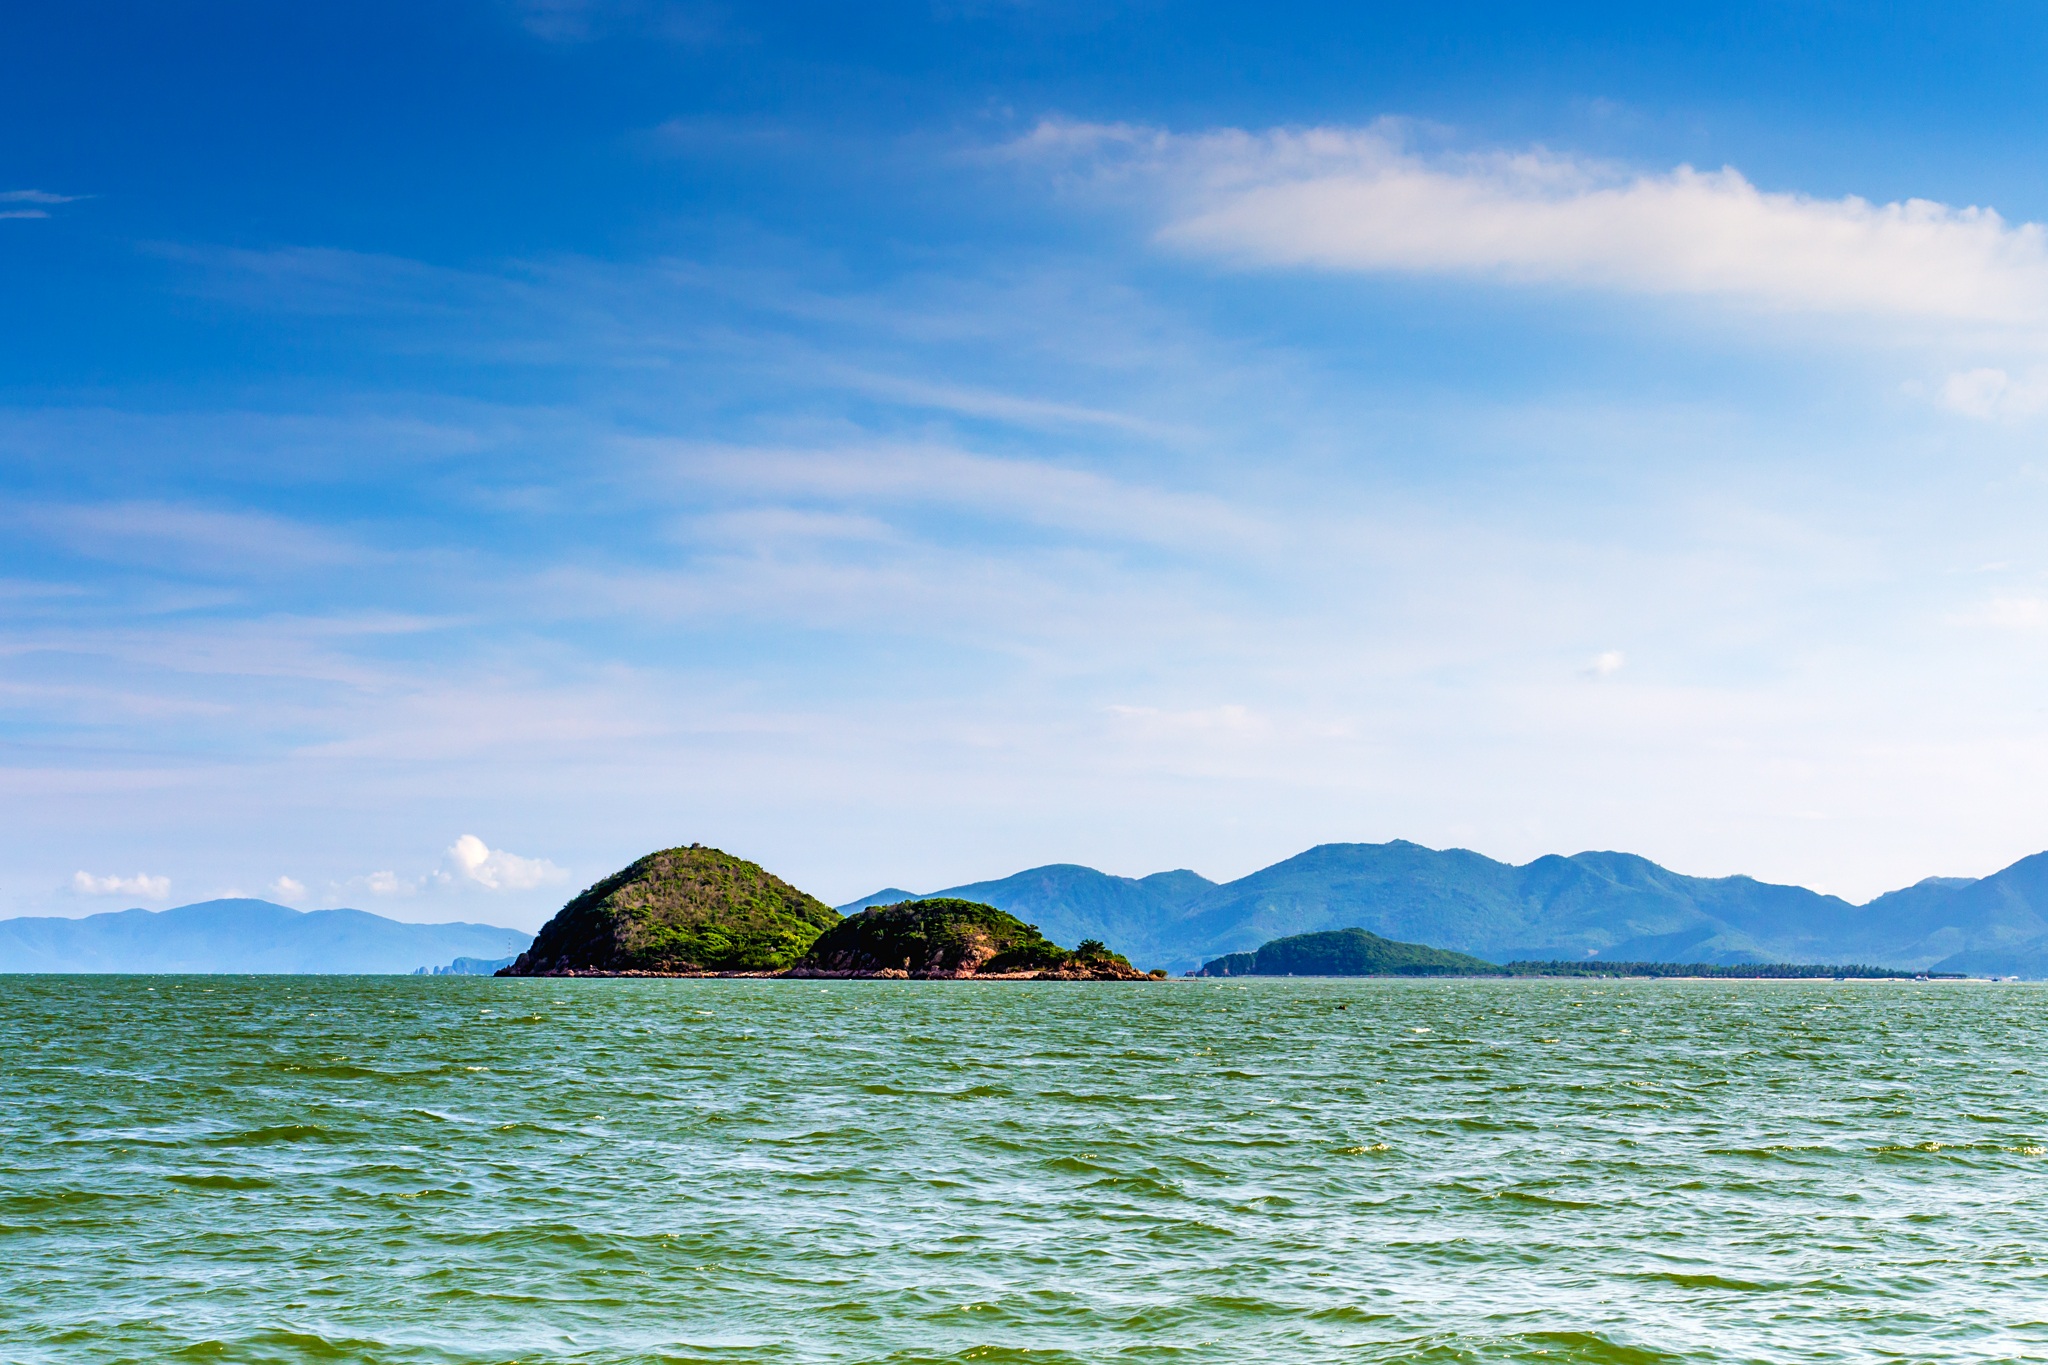
beach, landscape, sea, coast, water, nature, rock, ocean, horizon, mountain, cloud, sky, sunlight, shore, wave, lake, home, male, cliff, bay, island, terrain, page, knife, body of water, write, loch, cape, islet, landform, the sea, geographical feature